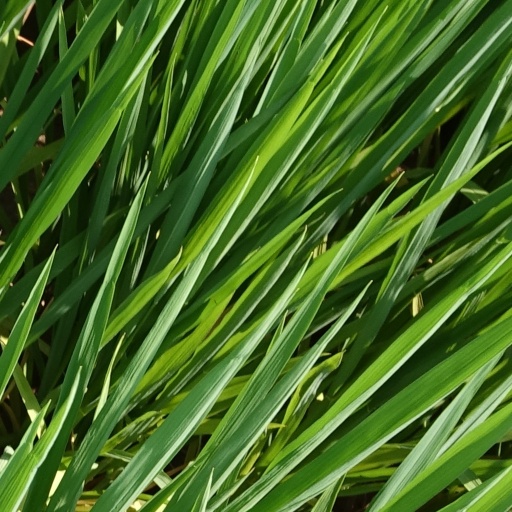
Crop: rice